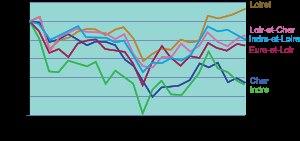
Le département français du Loiret compte 32 lycées se répartissant en 18 lycées d’enseignement général et technologique et 14 lycées d’enseignement professionnel. Le plus ancien d'entre eux est le lycée Pothier d'Orléans, créé en 1803, le plus récent est le lycée du Giennois situé à Gien et mis en service en septembre 2006.